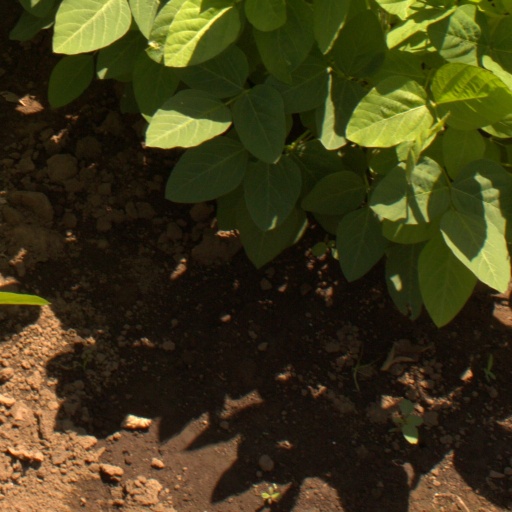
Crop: soybean